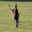
Label: deer